History of human rights

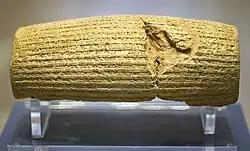
The Cyrus Cylinder of Cyrus the Great, founder of the Achaemenid Persian Empire

Many historians suggest that the Achaemenid Persian Empire of ancient Iran established unprecedented principles of human rights in the 6th century BC under Cyrus the Great. After his conquest of the Neo-Babylonian Empire in 539 BC, the king issued the Cyrus cylinder, discovered in 1879 and seen by some today as the first human rights document. The cylinder has been linked by some commentators to the decrees of Cyrus recorded in the Books of Chronicles, Nehemiah, and Ezra, which state that Cyrus allowed (at least some of) the Jews to return to their homeland from their Babylonian Captivity. Additionally it stated the freedom to practice one's faith without persecution and forced conversions. According to art historian Neil MacGregor, the proclamation of full religious freedoms in Babylon and elsewhere in the Persian empire was an important inspiration for human rights by prominent thinkers millennia later, especially in the United States.